Nu Octantis Ab

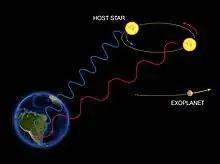
Doppler spectroscopy detects periodic shifts in radial velocity by recording variations in the color of light from the host star. When a star moves towards the Earth, its spectrum is blueshifted, while it is redshifted when it moves away from us. By analyzing these spectral shifts, astronomers can deduce the gravitational influence of extrasolar planets.

The first detection of the exoplanet was presented in a 2004 PhD thesis by . At this time Nu Octantis was already known to be a spectroscopic (radial velocity) binary, with an orbital period of . In attempt to improve the orbital elements of binary systems using radial velocity observations, he detected additional periodic radial velocity variations at a period of , which was unexpected for a such a stable star. The variations in radial velocity happen due to the Doppler effect, and are observed in the star's spectral lines. At the time, that periodicity was attribuited to the rotation of a starspot.